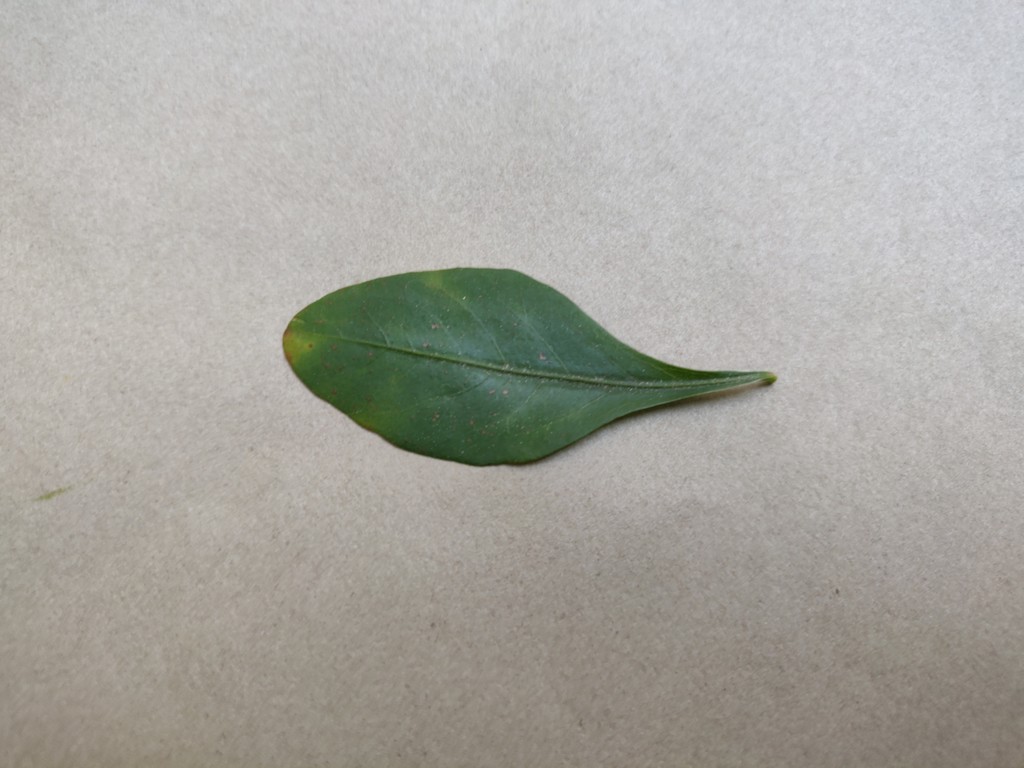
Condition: Unhealthy
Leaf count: single
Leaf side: front